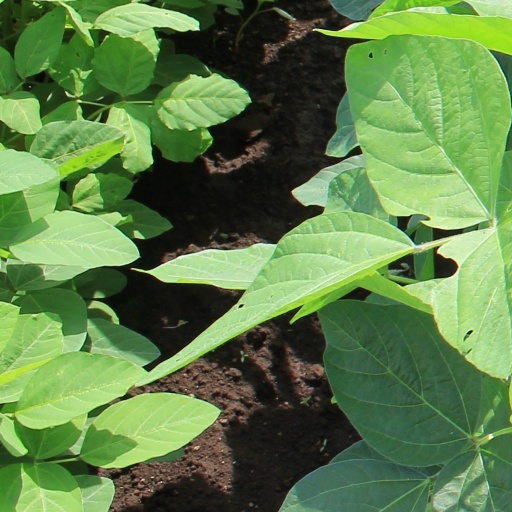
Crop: soybean